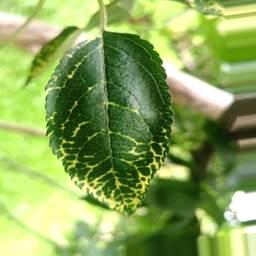
Label: Apple_Mosaic